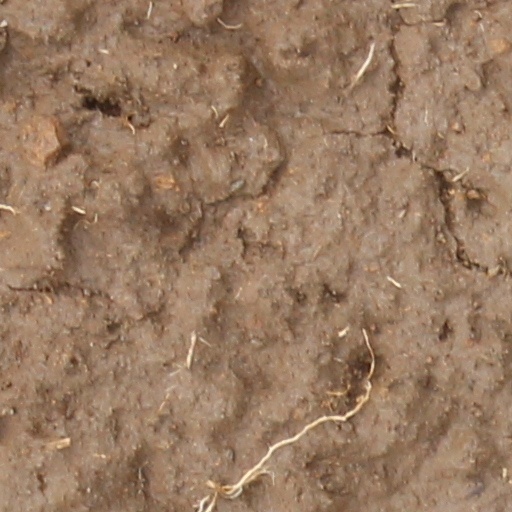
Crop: wheat